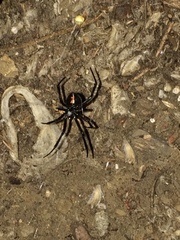
Species: Lactrodectus_hesperus